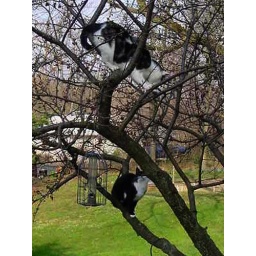
Alex and Spirit in the old cherry tree behind the house